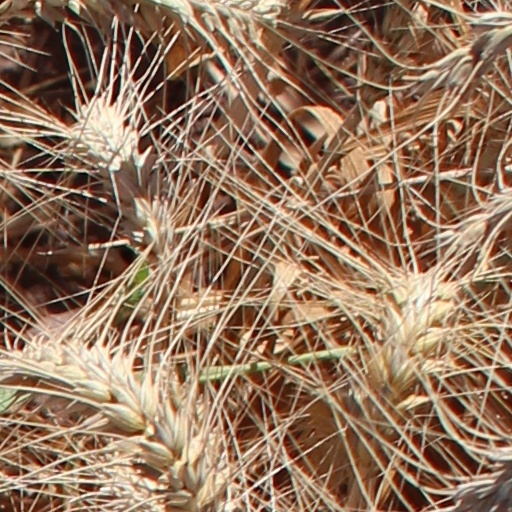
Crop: wheat